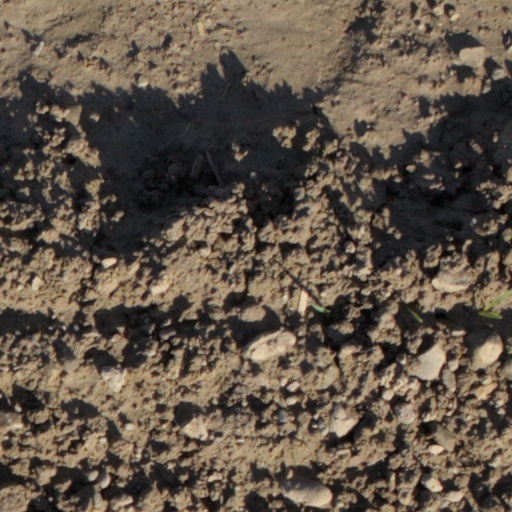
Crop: wheat